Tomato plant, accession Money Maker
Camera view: vertical (180 deg); turntable rotation: 30 degrees
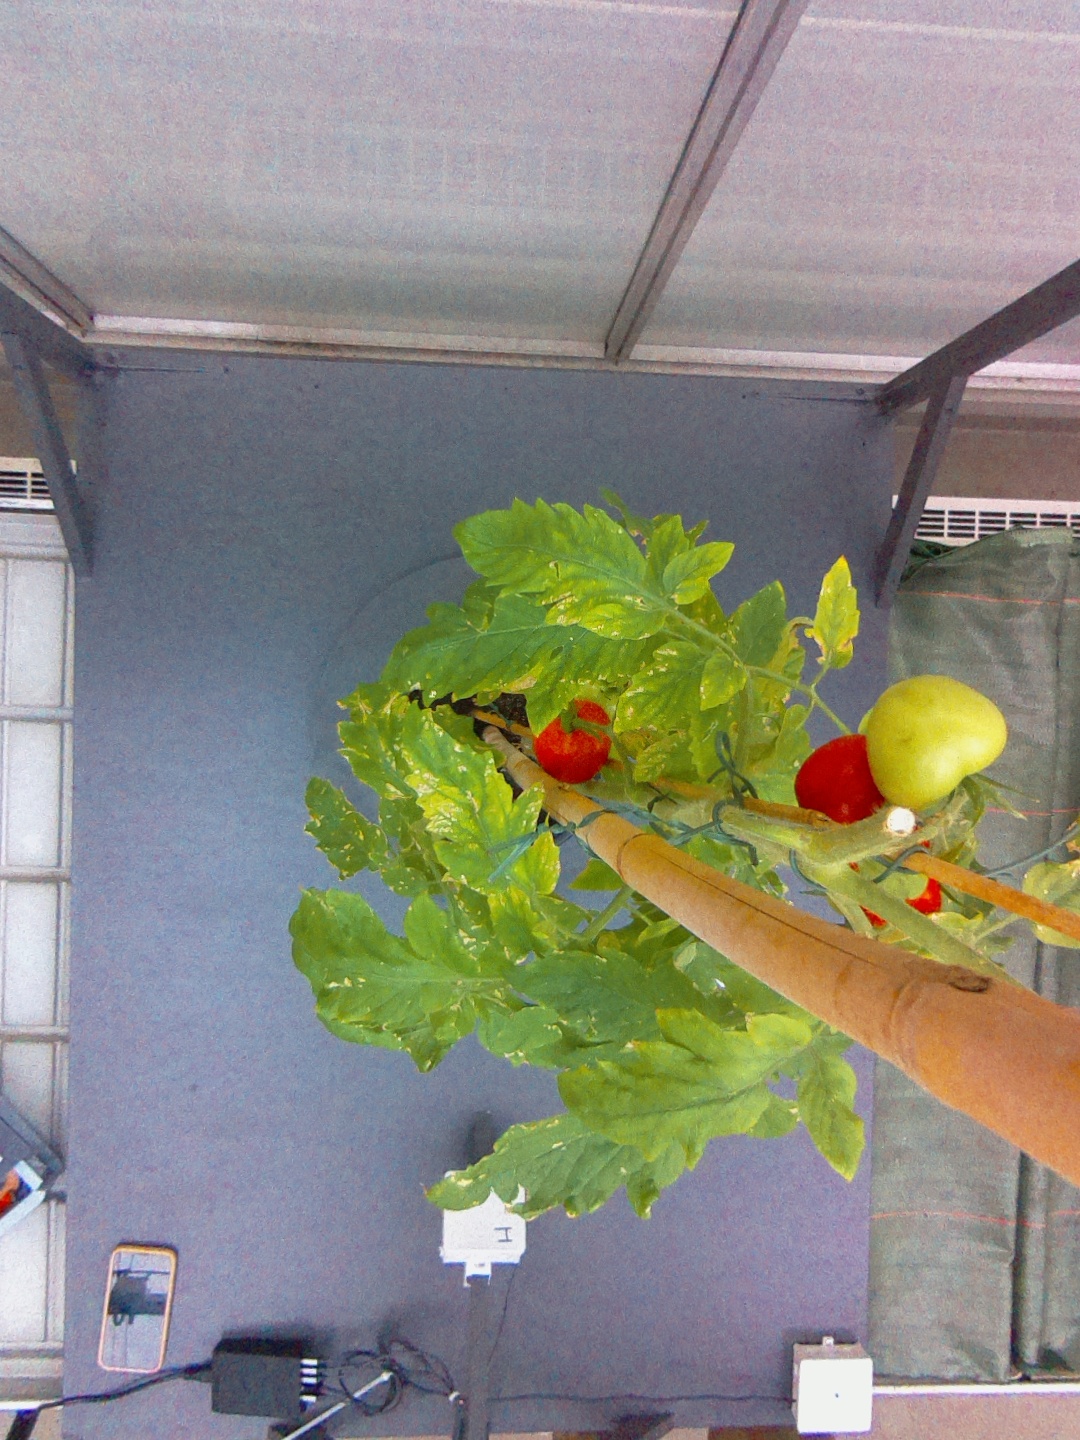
BBCH growth stage 88: 80%-90% of fruits show typical fully ripe color